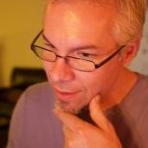
Age: 37